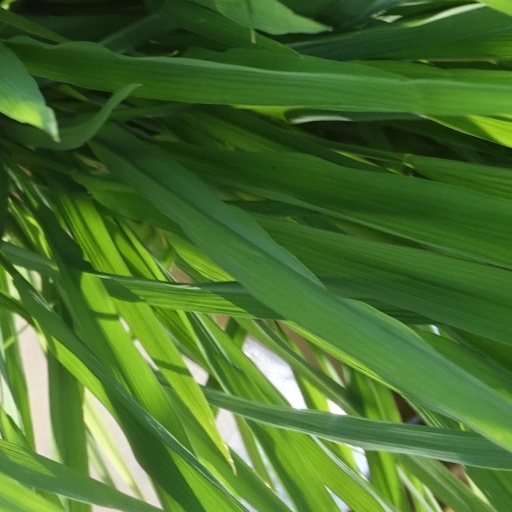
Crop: rice